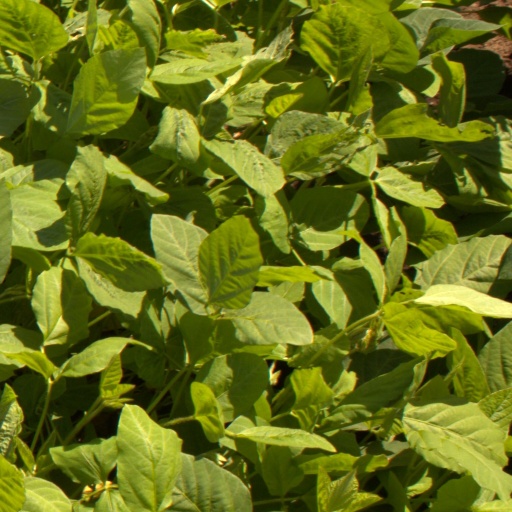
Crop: soybean